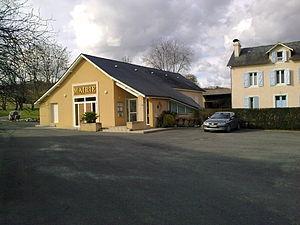
Mairie de Monassut - Audirac
Monassut-Audiracq est une commune française située dans le département des Pyrénées-Atlantiques, en région Nouvelle-Aquitaine.